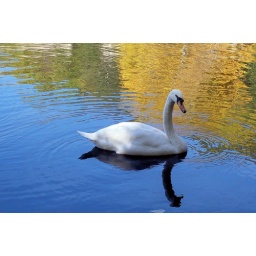
Swan in blue and gold water